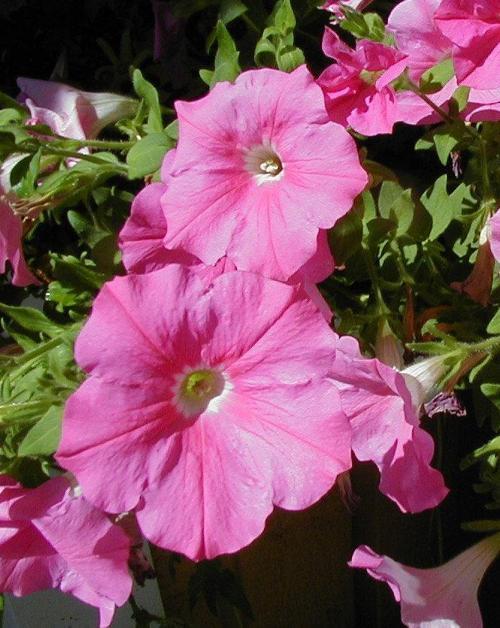
Label: petunia